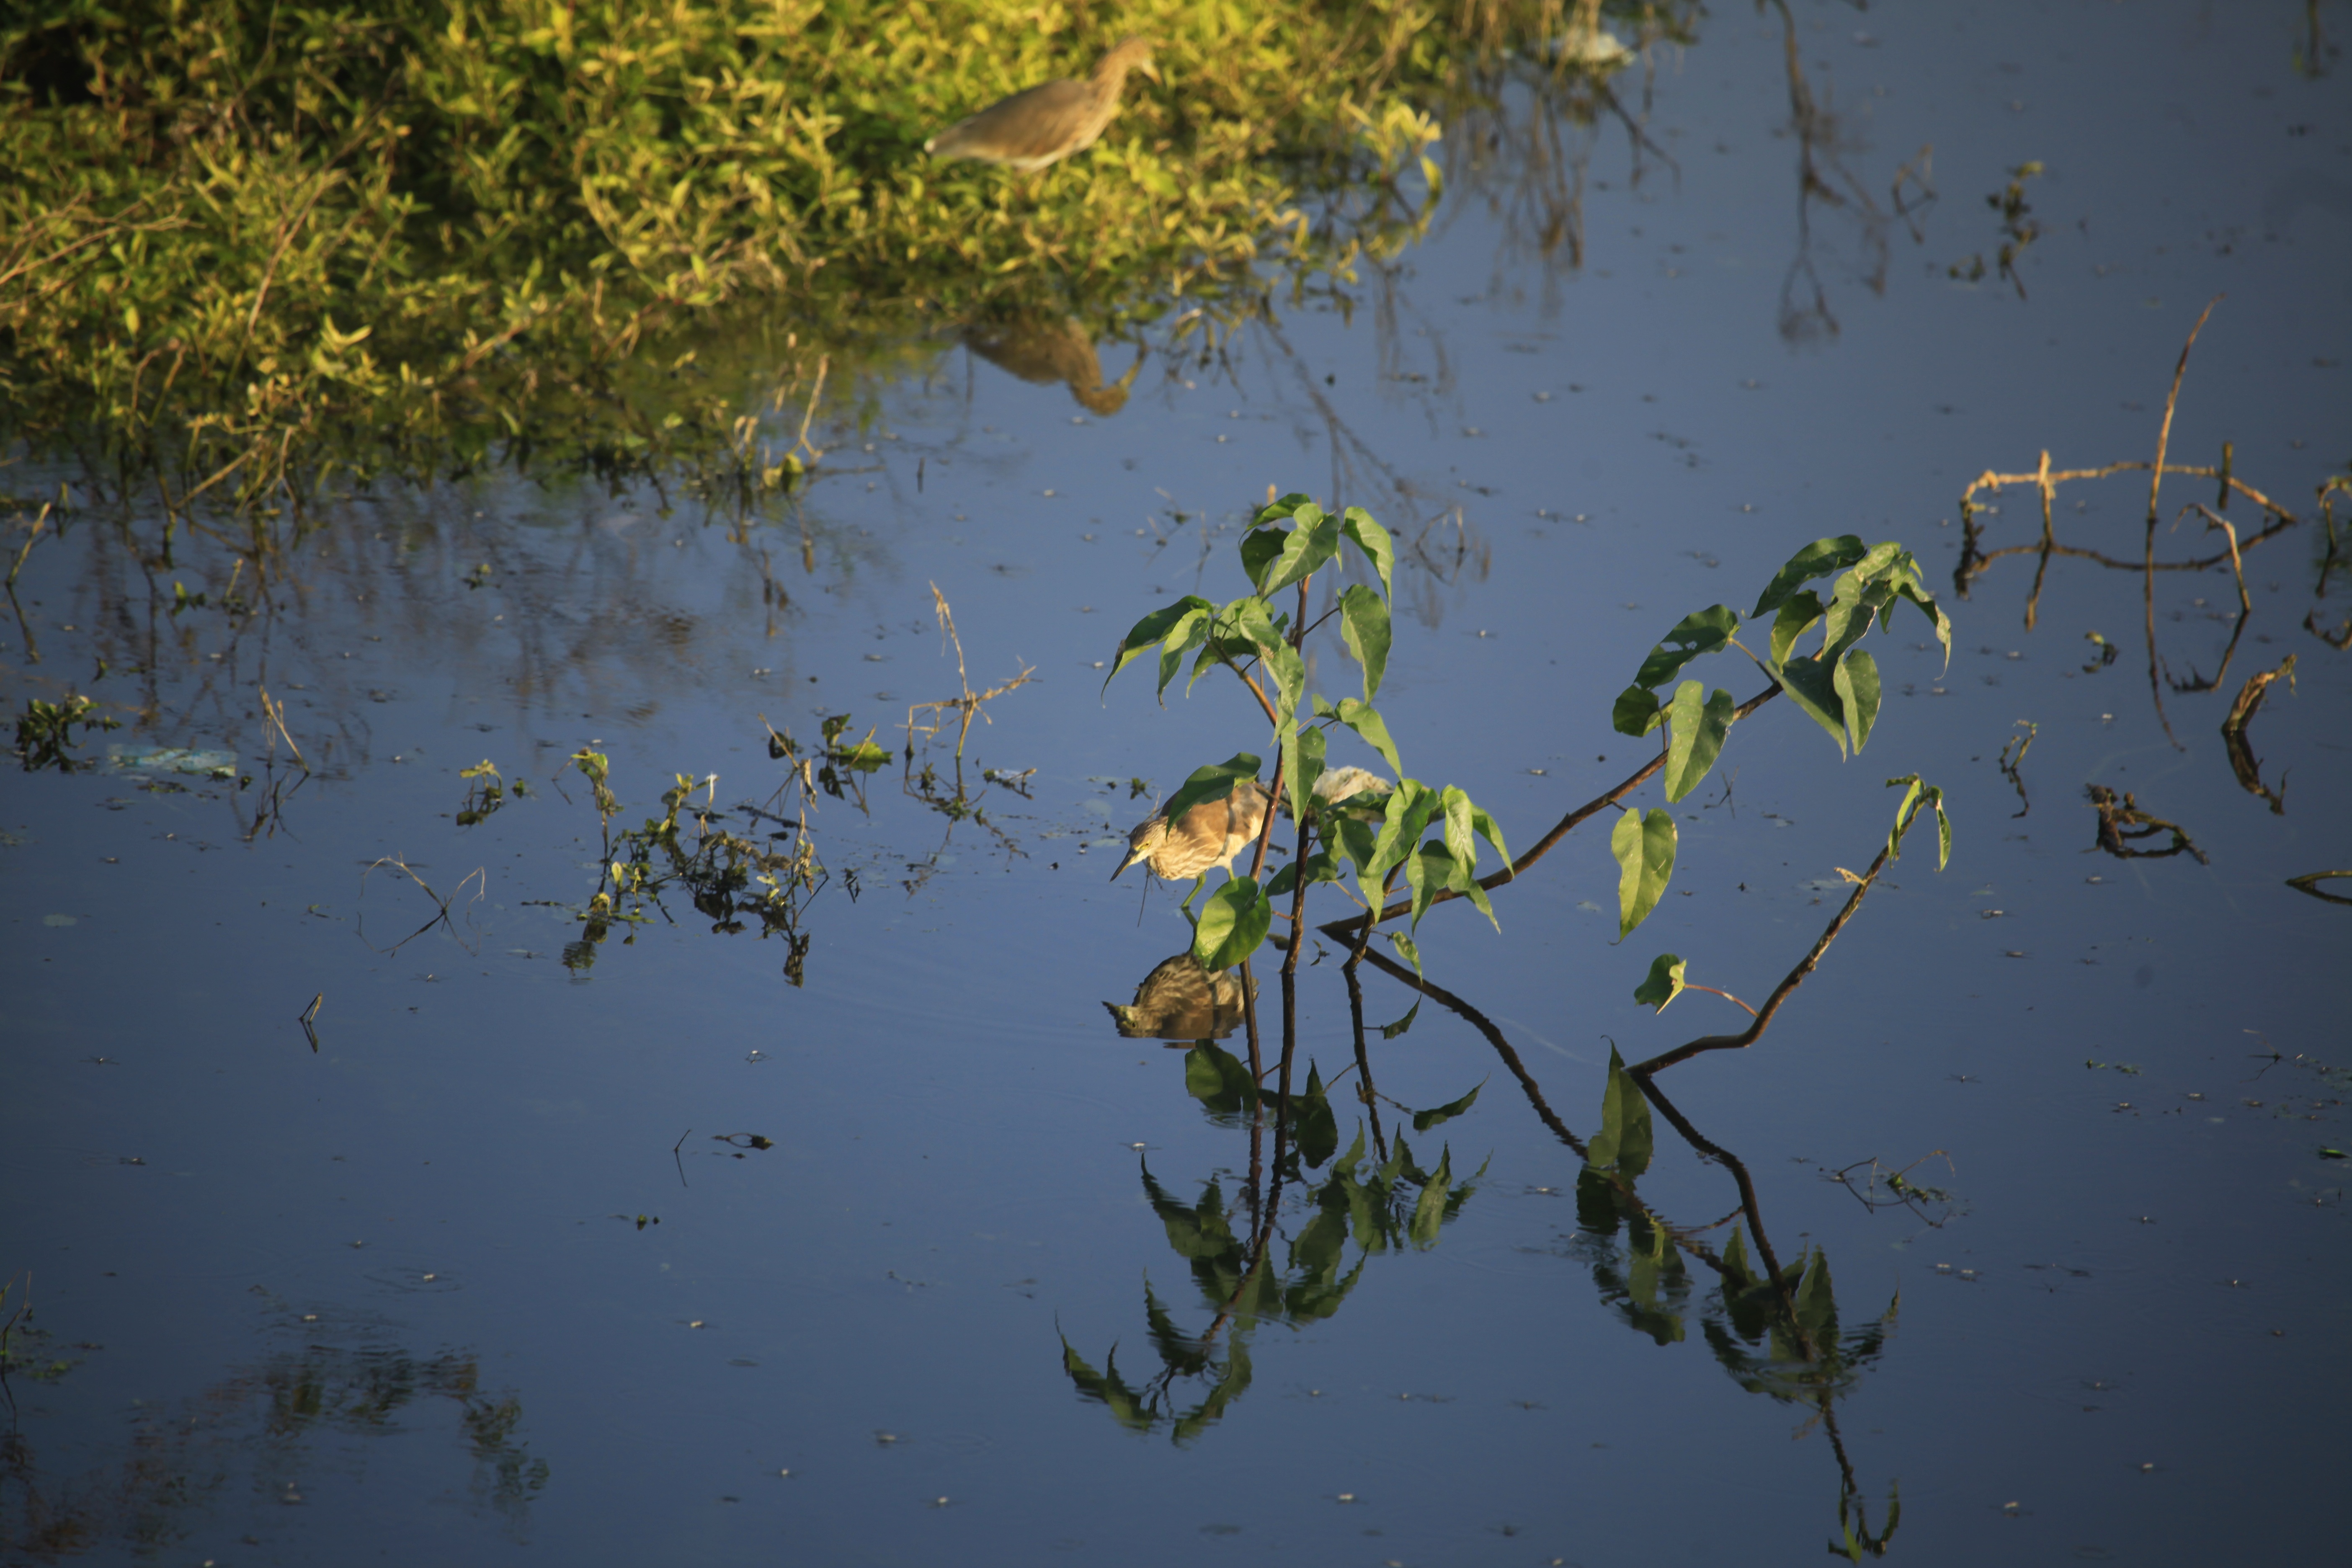
tree, water, nature, branch, leaf, flower, animal, pond, wildlife, green, reflection, biology, botany, avian, fauna, ecology, ornithology, birds, india, birdwatching, heron, pond heron, maharashtra, kavha lake